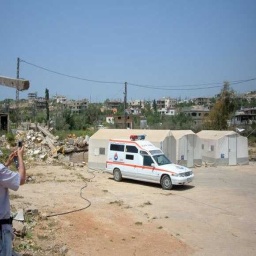
Label: ambulance